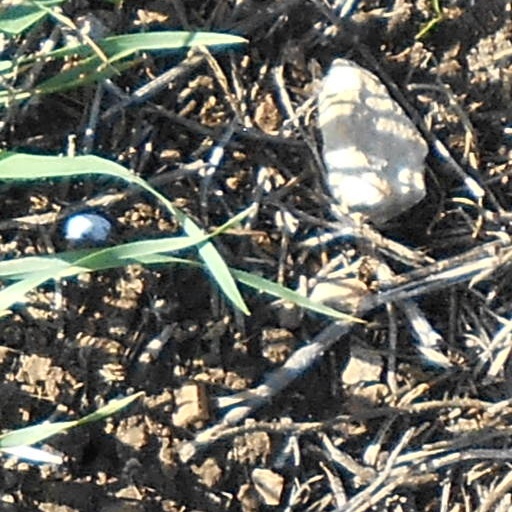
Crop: wheat